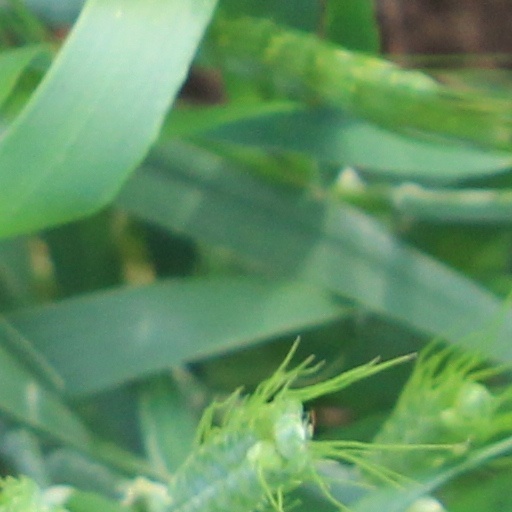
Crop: wheat